Carys Hawkins

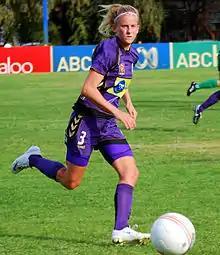
Hawkins playing for Perth Glory in 2010

Carys Hawkins (born 29 August 1988) is a Welsh association football player who played for Perth Glory in the Australian W-League, Umeå Södra FF in the Swedish Elitettan, Sunnanå SK in the Swedish Damallsvenskan, and Fylkir in the Icelandic Úrvalsdeild.